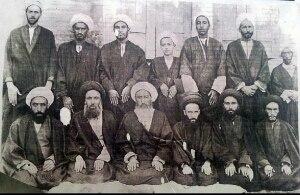
Mirza Mohammad Hussein Naini Gharavi était l'Iranian Shia doudécimains Marja '. Son père Mirza Abdol Rahim et son grand-père Haji Mirza Saeed, tous deux étaient des cheikhs de Nain et Mohammad Hussein se sont révélés être l'élève le plus compétent de l' ayatollah Kazem Khorasani. L'ayatollah Naini est considéré comme le théoricien le plus célèbre de la révolution constitutionnelle iranienne. Parmi ses œuvres, des références notables sont son Dubios Habit, Vassilat'un Nijat et Ressalat la Zarar. en 1987, en Iran Le 50e anniversaire de la mort de l'ayatollah Mirza Mohammed Hussein Naini a été commémoré par l'émission de Stamps Tickets.